Zouteveen

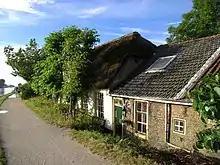
Vlaardingse Schouw

From 1282 until the end of the 18th century, Zouteveen was a "heerlijkheid". It was governed from the "Vlaardingse Schouw", an inn which still exists; it is now a national monument. In 1482, a chapel was built at a crossroads in the middle of the area. This chapel became the centre of the hamlet De Kapel. The chapel was demolished In 1719.